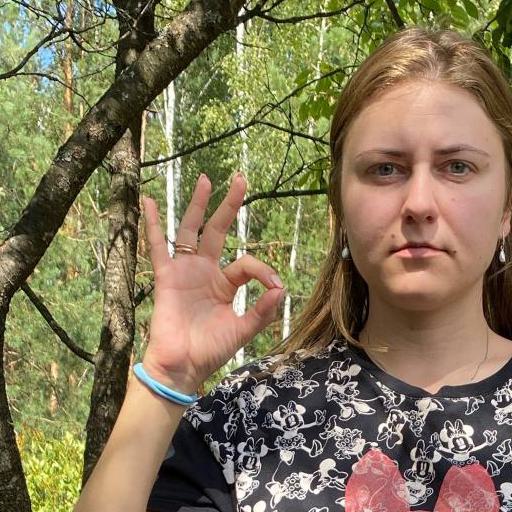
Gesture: ok